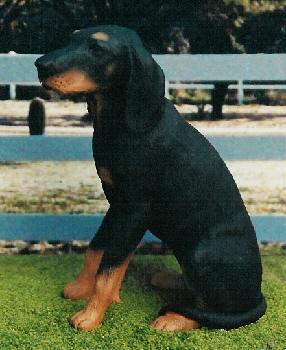
black-and-tan_coonhound